Edgar Martínez

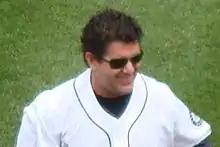
Martínez in 2009

Martínez met Holli (née) Beeler on a blind date; they married in October 1992. They live in Kirkland, Washington, with their three children: Alex, Tessa, and Jacqueline. Martínez is one of the founders of Plaza Bank, founded in 2005 as Washington's first